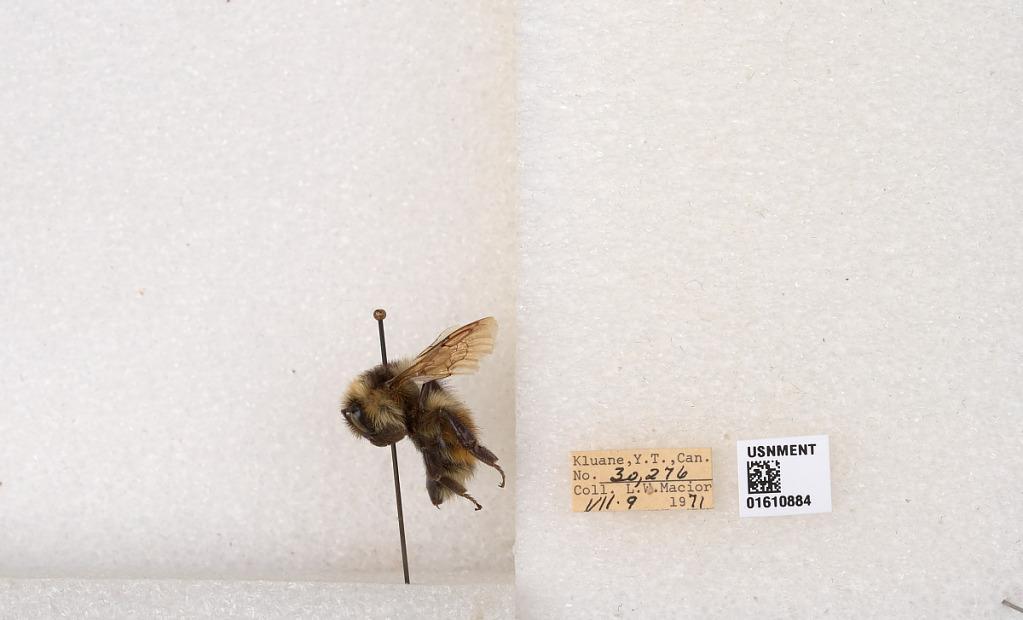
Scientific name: Bombus (Pyrobombus) sylvicola Kirby
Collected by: L. Macior
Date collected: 1971-7-9
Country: Canada
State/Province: Yukon Territory
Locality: Kluane National Park and Reserve
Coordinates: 60.7493, -139.504